Avation

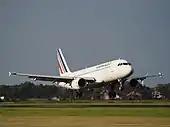
F-HBNI Air France Airbus A320-214 owned by Avation landing at Schiphol (EHAM-AMS) runway

Avation was founded in 2006 by Jeff Chatfield. The company was originally formed via a special dividend from Skywest Airlines Ltd with shares distributed in specie to all of the then Skywest Airlines Ltd shareholders.